Kōsaku Takii

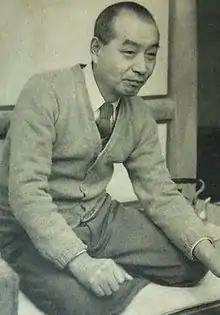
Takii Kosaku

Takii was born in Takayama, Gifu where his father was a cabinetmaker. At age 13, he lost his mother and two brothers, and was forced to go work in the city's fish markets. In 1909, at age 15, he met haiku poet Kawahigashi Hekigotō and decided to devote his life to poetry.